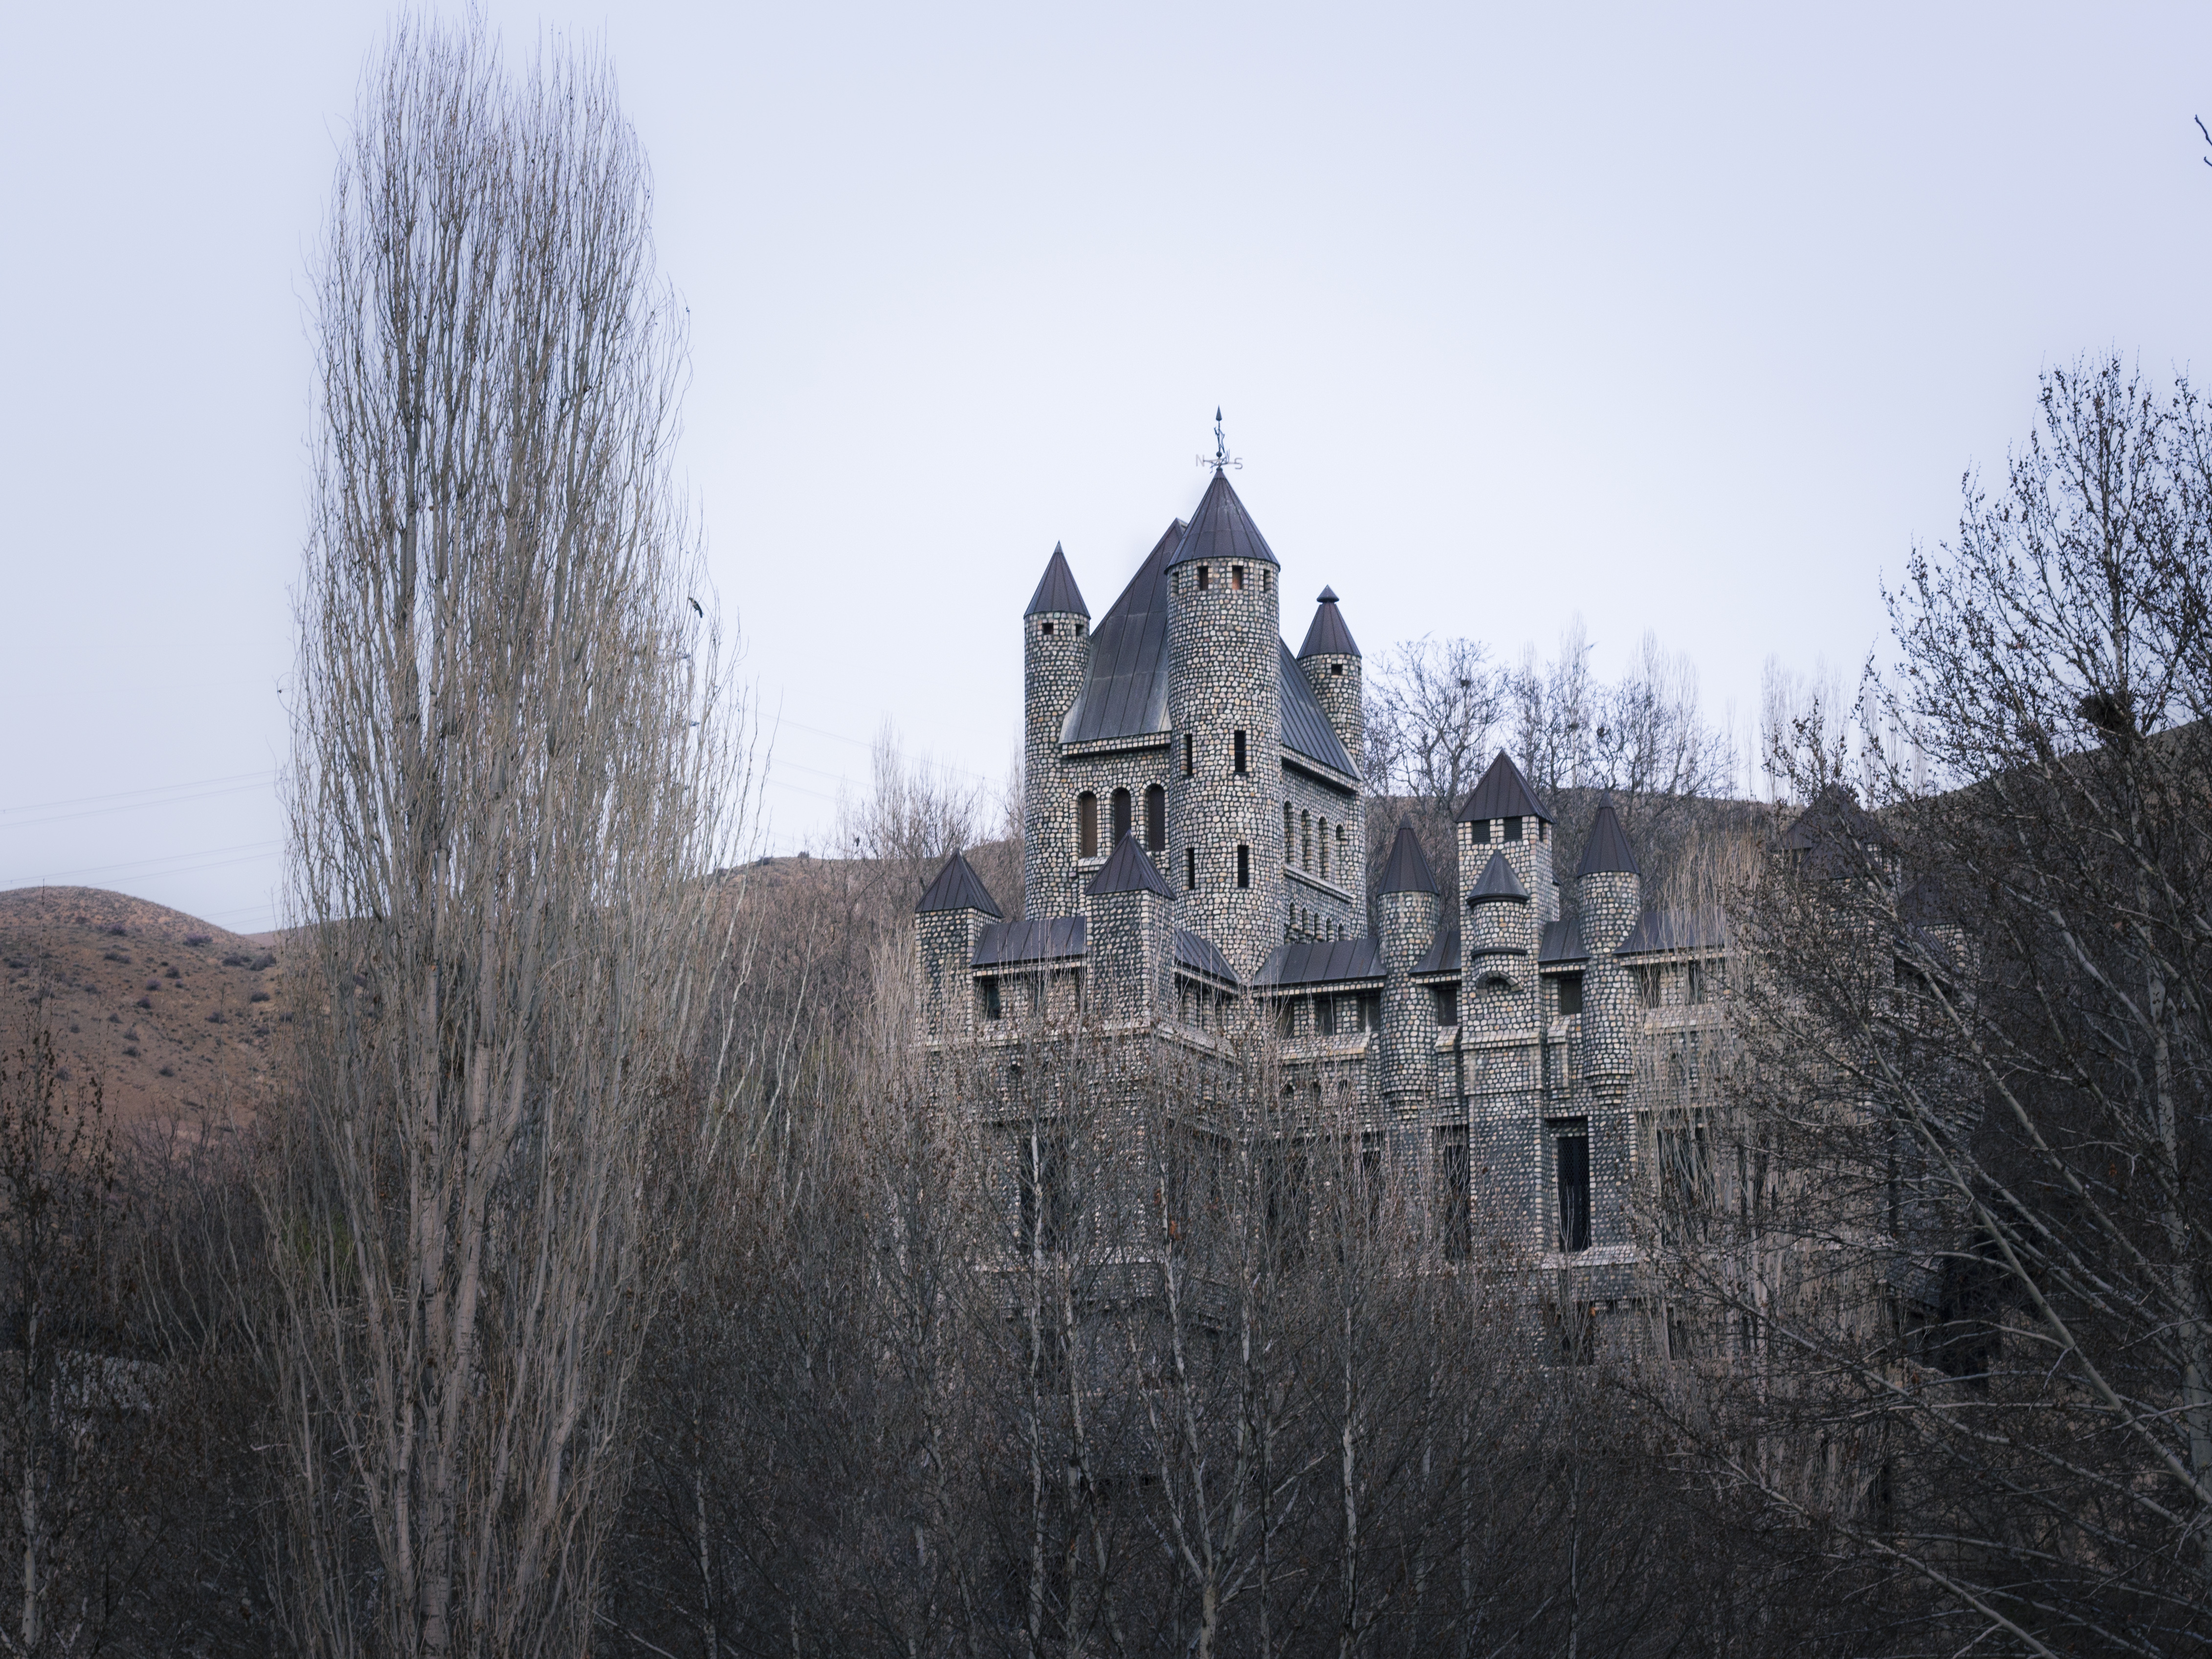
home, architecture, atmospheric phenomenon, chateau, castle, tree, building, sky, medieval architecture, black and white, winter, spire, manor house, history, photography, stock photography, church, house, plant, gothic architecture, abbey, estate, place of worship, steeple, cathedral